1st Lanarkshire Rifle Volunteers

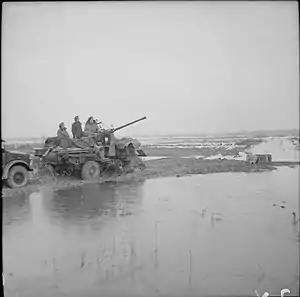
SP Bofors gun in Holland, December 1944.

The regiment was withdrawn from Dunkirk on 1 November and moved to rejoin 76 AA Bde defending Antwerp. A Gun Defence Area (GDA) covering the whole area of Antwerp and the Scheldt estuary was established, with 76 AA Bde responsible for the 'Scheldt North' sector. HAA positions were established at intervals of 4–5000 yards along the waterway, interspersed with irregularly sited LAA positions. 125th LAA Regiment was fully deployed by 4 November, with RHQ and the Royal Electrical and Mechanical Engineers (REME) workshop in the convent at Hoogerheide (later at Kapelle), 417 LAA Bty at Krabbendijke, 419 LAA Bty at Rilland Cloisters, and 418 LAA Bty in the countryside. 2nd S/L Rgt arrived on 17 November with the primary task of cooperating with the LAA guns against mine-laying in the channel. Lieutenant-Colonel Gow acted as brigade commander on occasions when the brigadier was absent. 125th LAA Regiment contributed personnel to a local warning radar troop that 76 AA Bde organised from its own resources